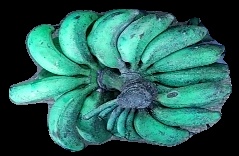
Variety: rasbale
Grade: grade3